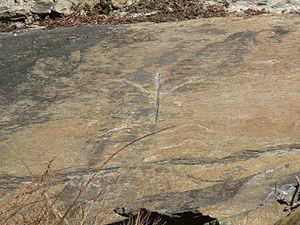
Le château de Chenal ou tour Chenal, est un château valdôtain situé dans le hameau du même nom, à quelques kilomètres du chef-lieu de la commune de Montjovet.